Gresya Maaliwuga

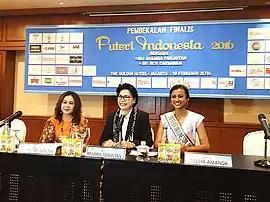
Gresya (right) at the Corruption Eradication Commission conference on 12 February 2016.

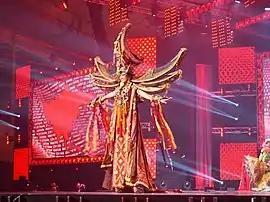
Gresya won ""Best National Costume"" award, designed by Jember Fashion Carnaval at the on 5 December 2015.

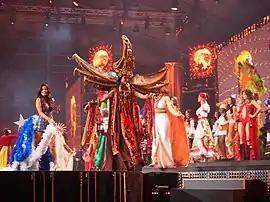
Gresya on the stage on 5 December 2015.

Gresya stepping her foray into the field of pageantry by took part in Puteri Indonesia beauty pageant, representing North Sulawesi on Puteri Indonesia 2015, where she was crowned as Puteri Indonesia Pariwisata 2015 "(Miss Supranational Indonesia 2015)", at the grand finale held in Jakarta Convention Center, Jakarta, Indonesia on 20 February 2015, by the outgoing titleholder of Puteri Indonesia Pariwisata 2014, Lily Estelita Liana of Special Region of Yogyakarta. At the pageant she also gained a special award as """".